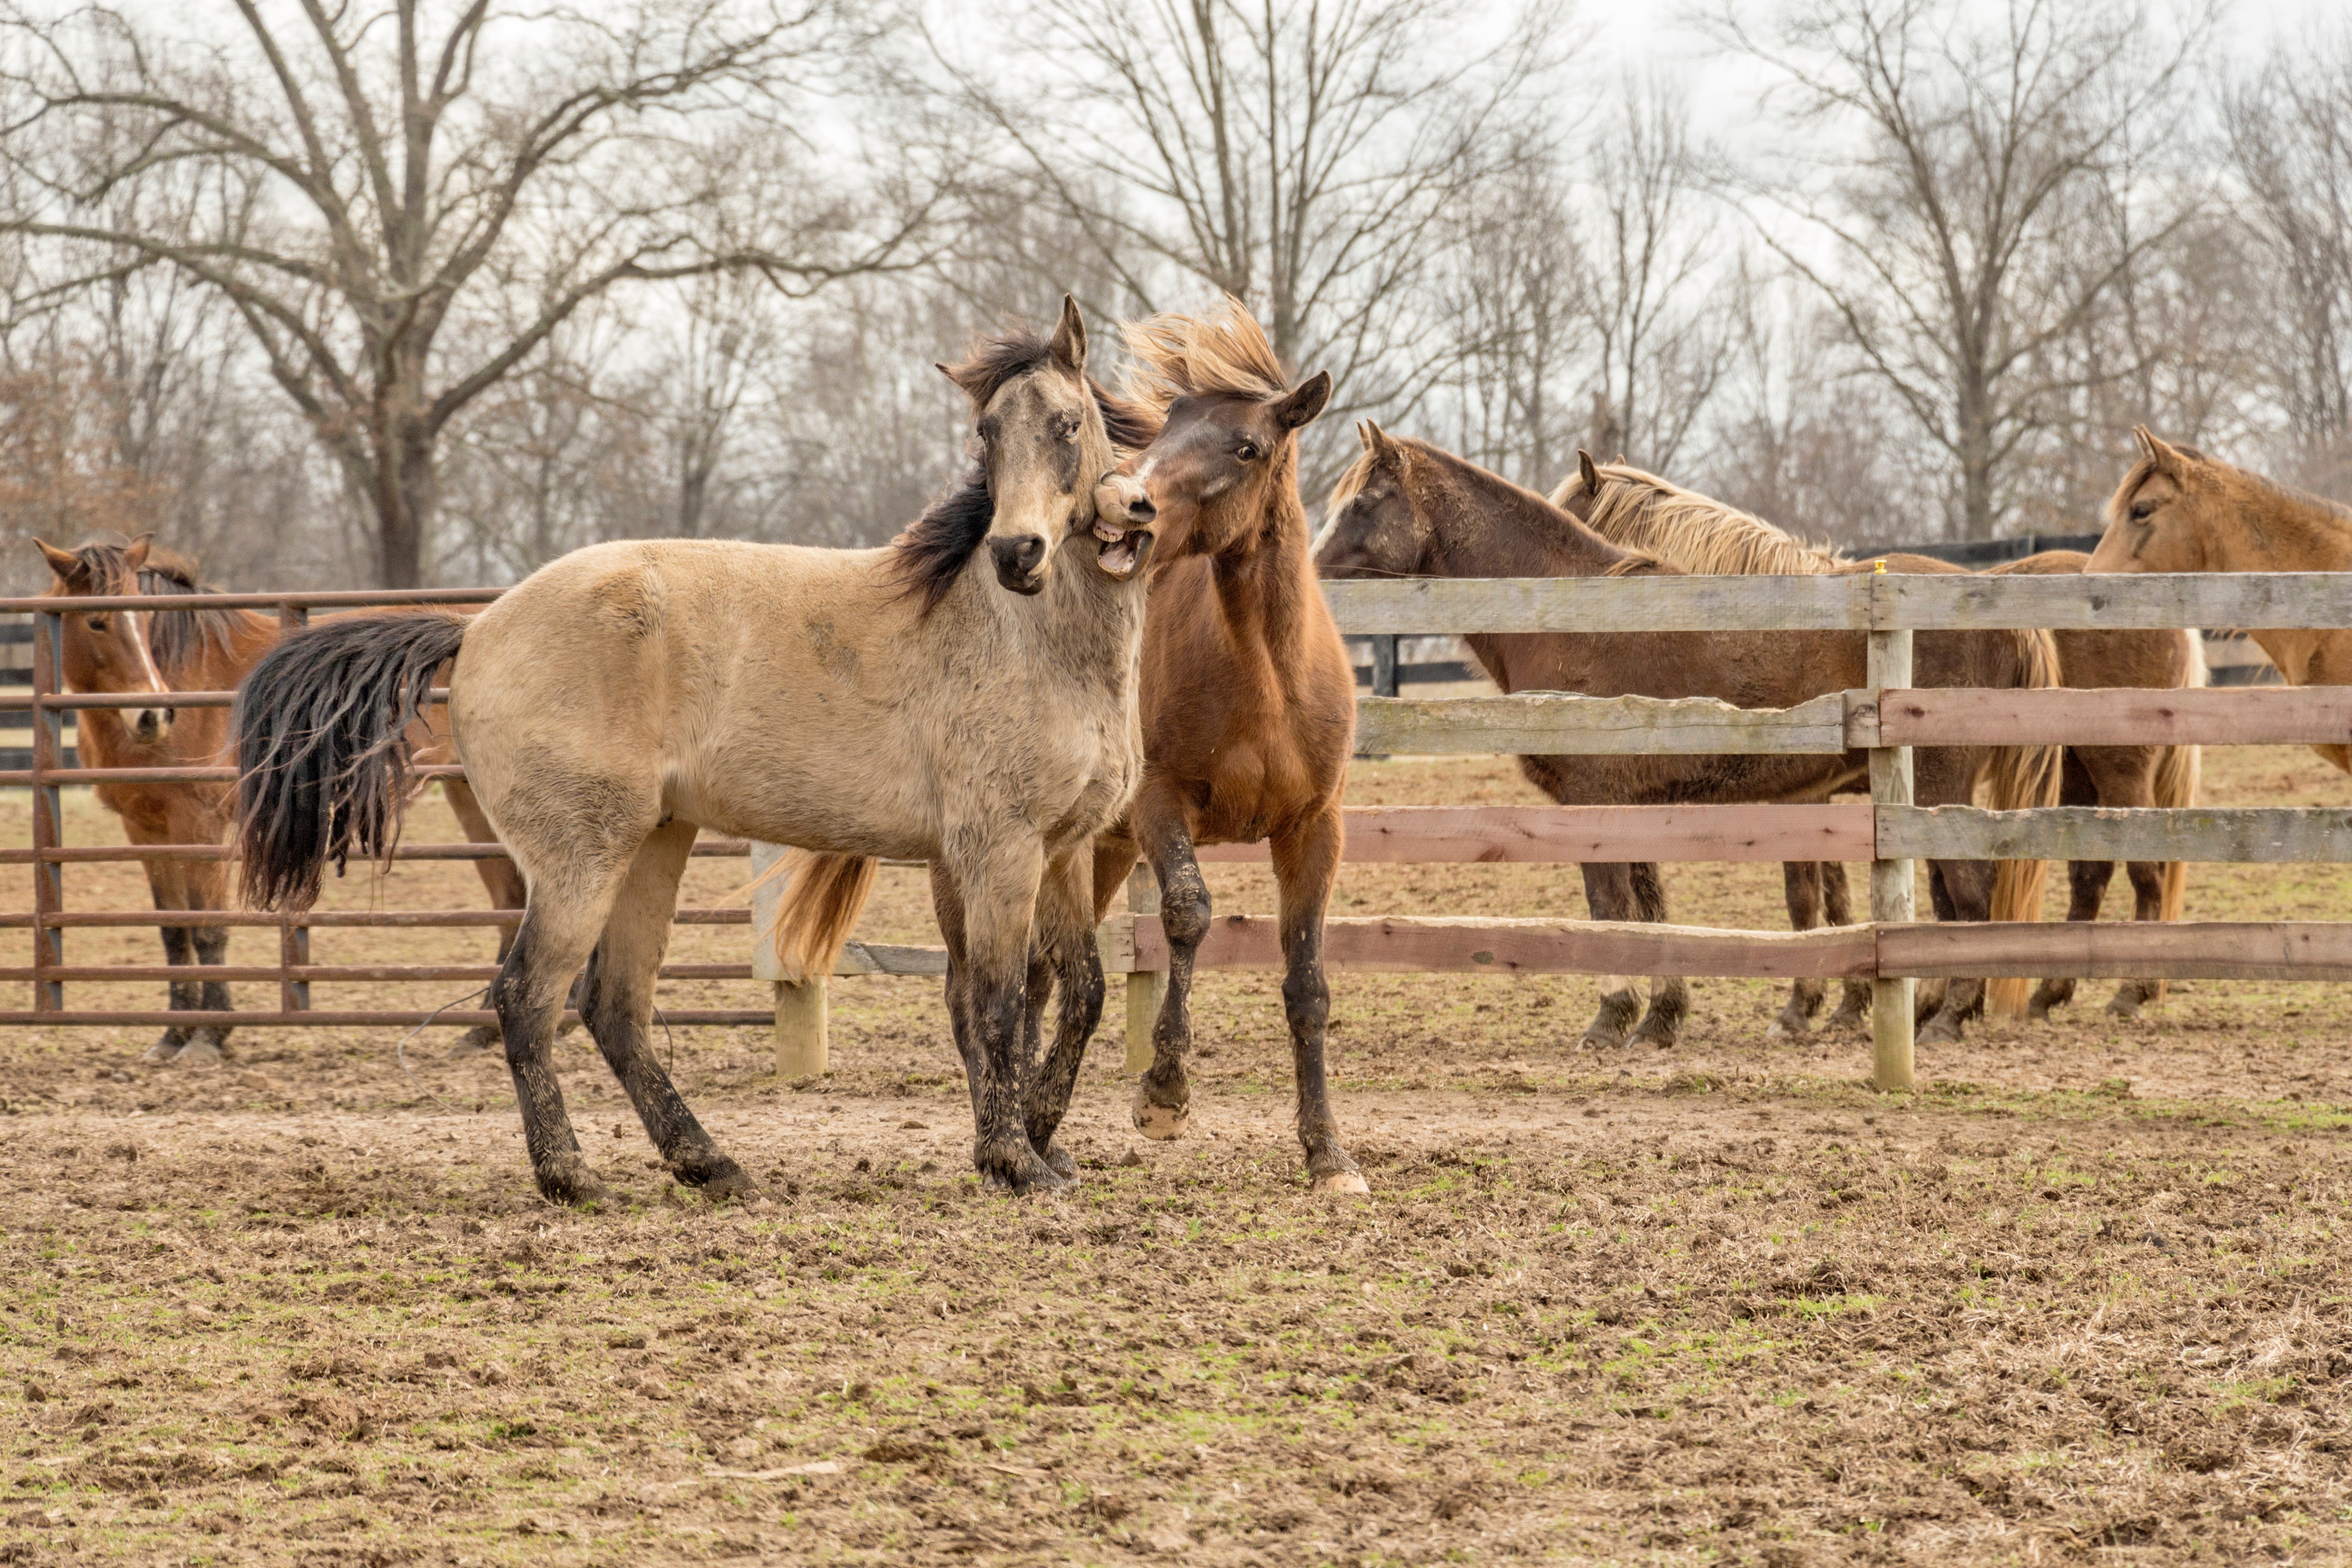
horse, mammal, vertebrate, mane, stallion, mare, mustang horse, pasture, wildlife, livestock, pack animal, ranch, landscape, colt